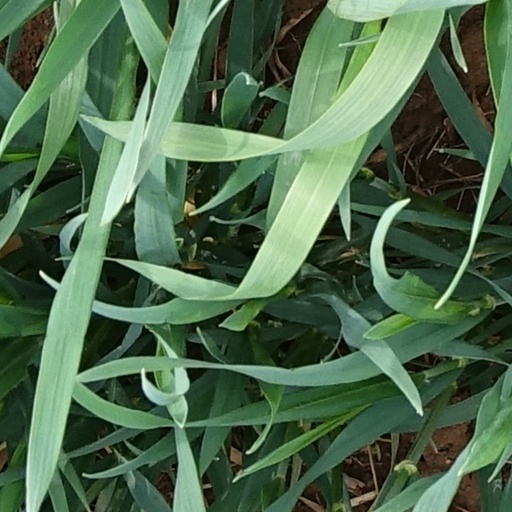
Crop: wheat